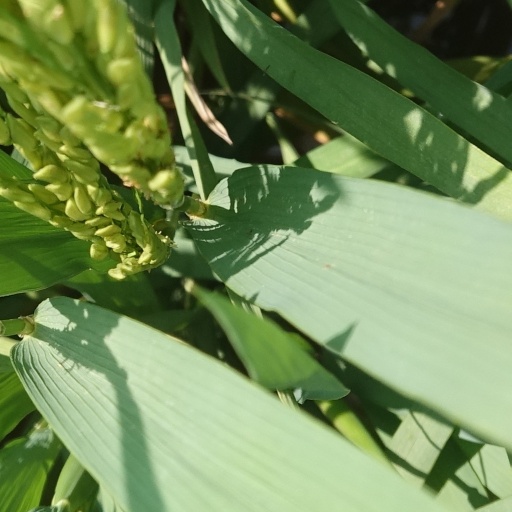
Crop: rice